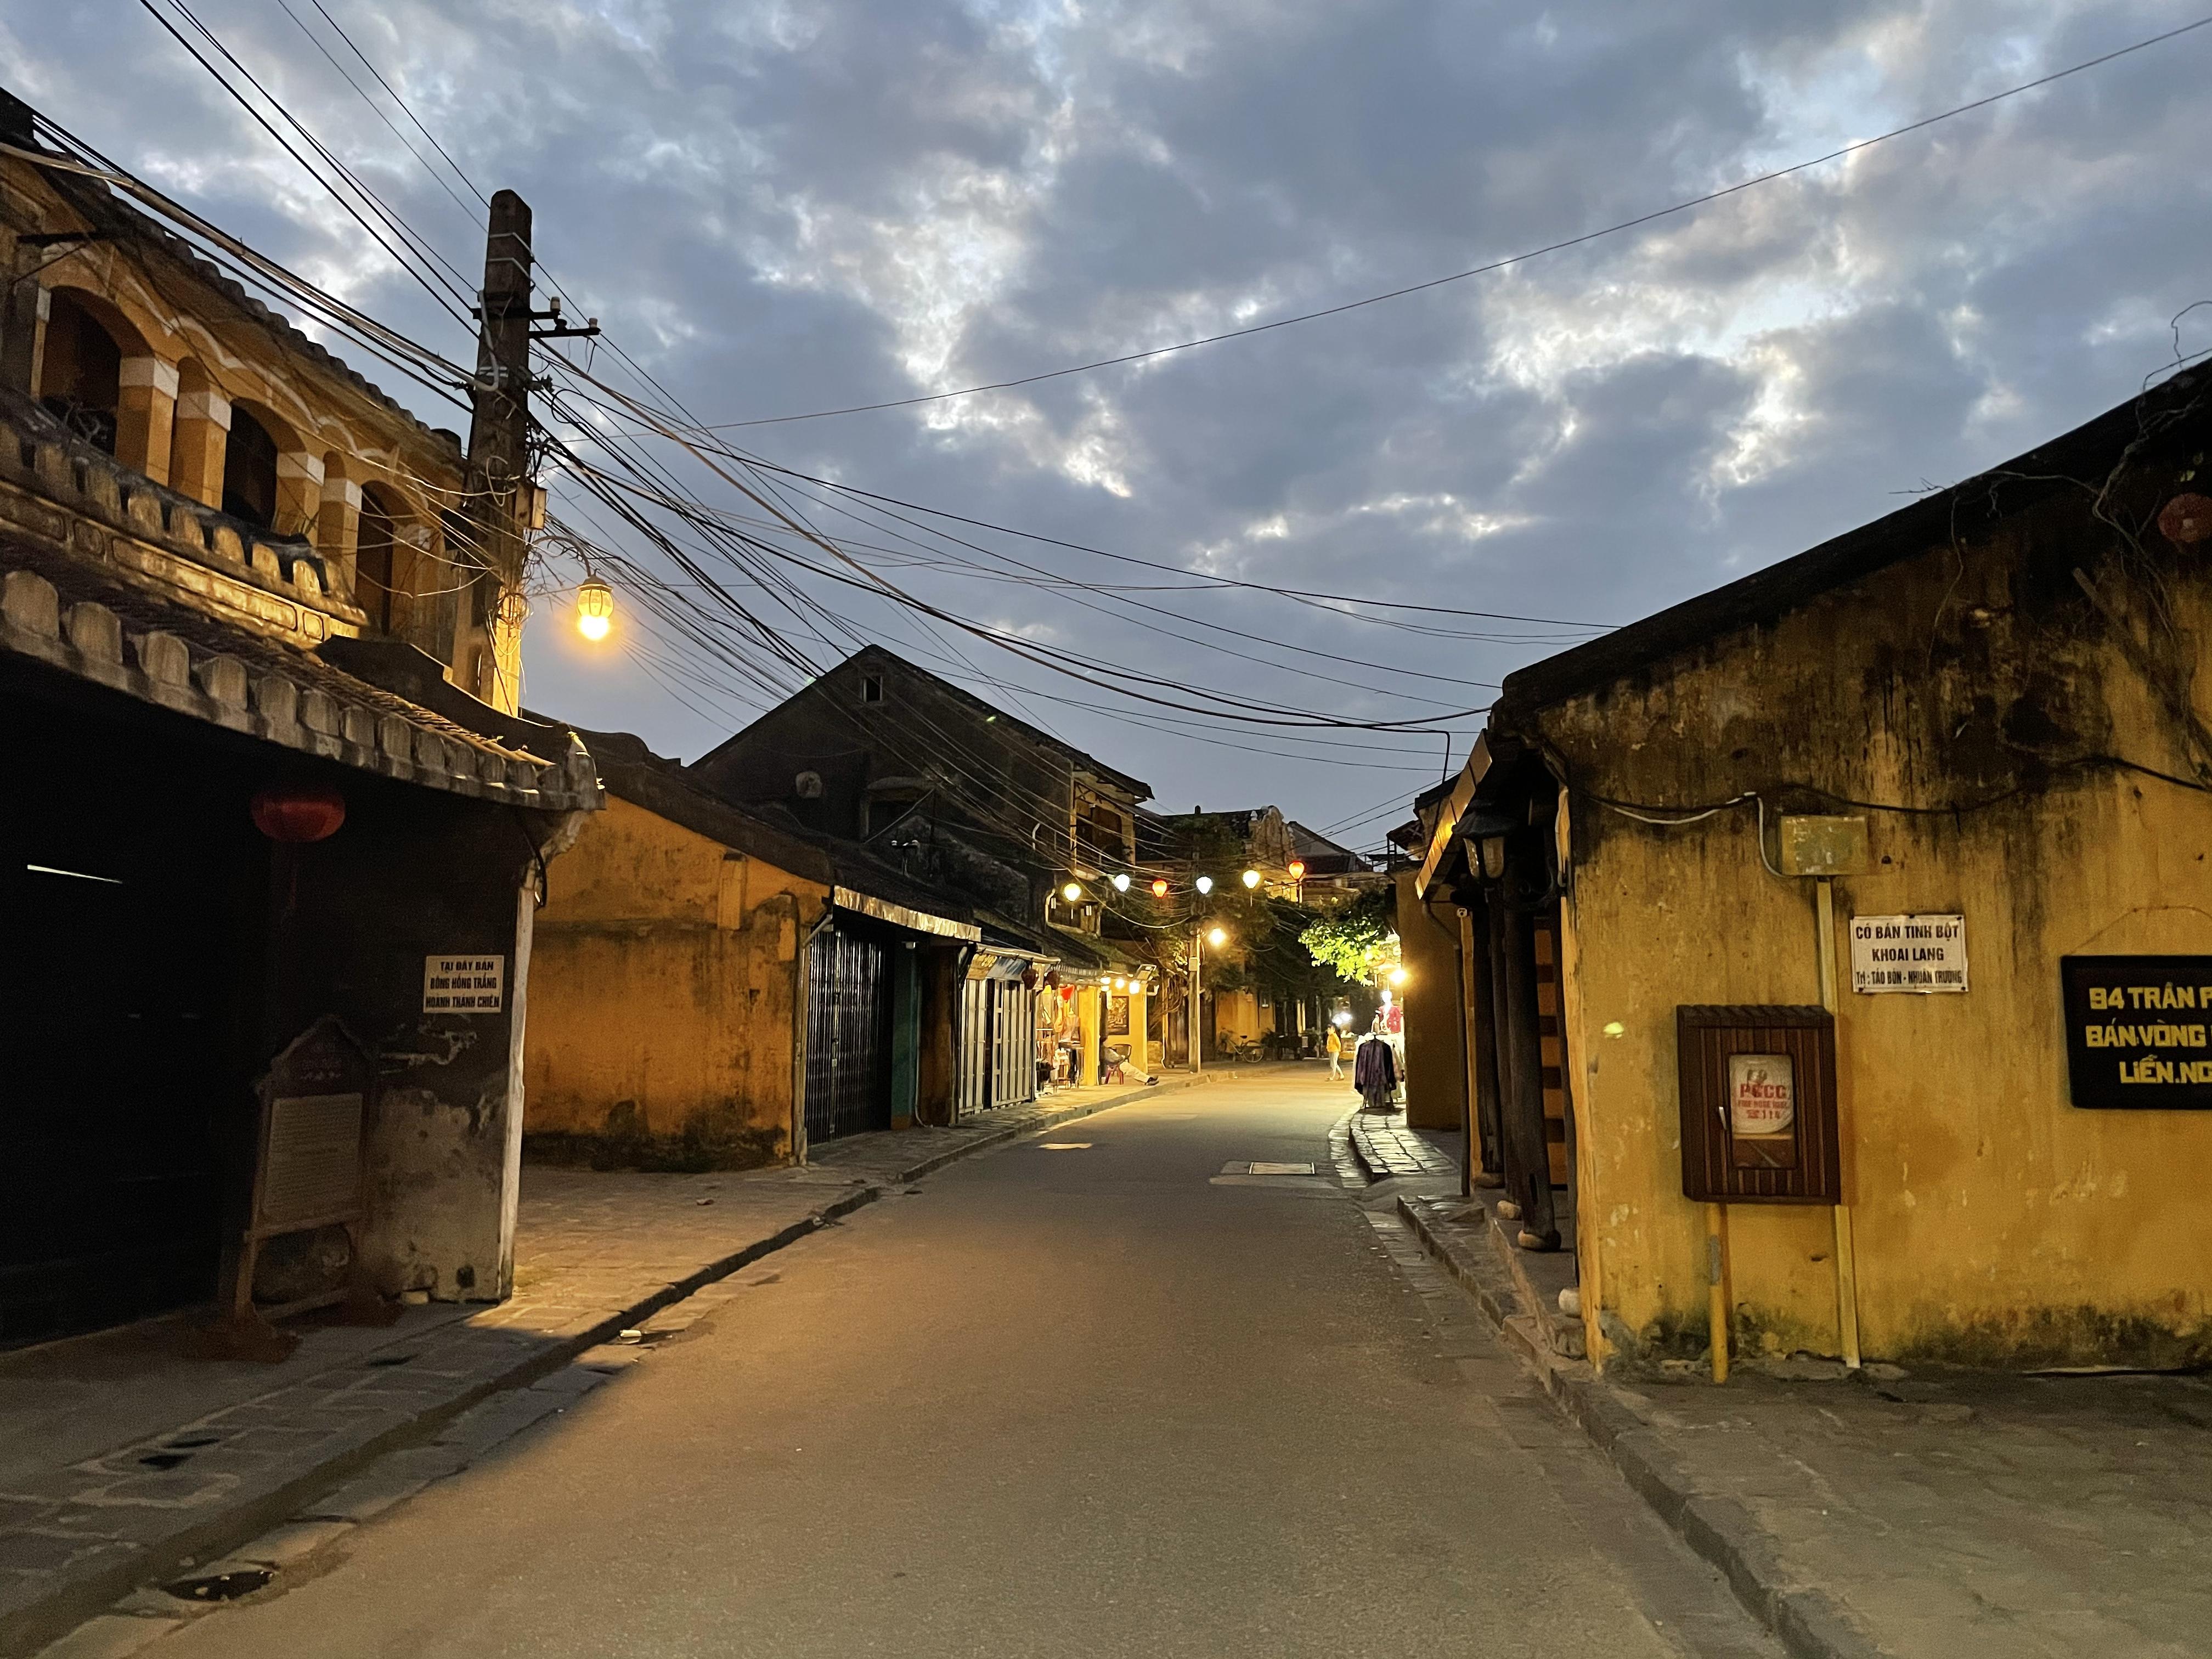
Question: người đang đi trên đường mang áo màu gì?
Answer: mang áo màu vàng